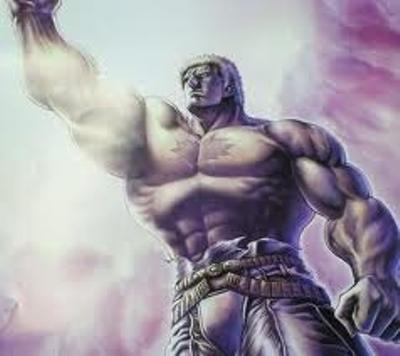
回答: すばしっこいハエを捕まえた